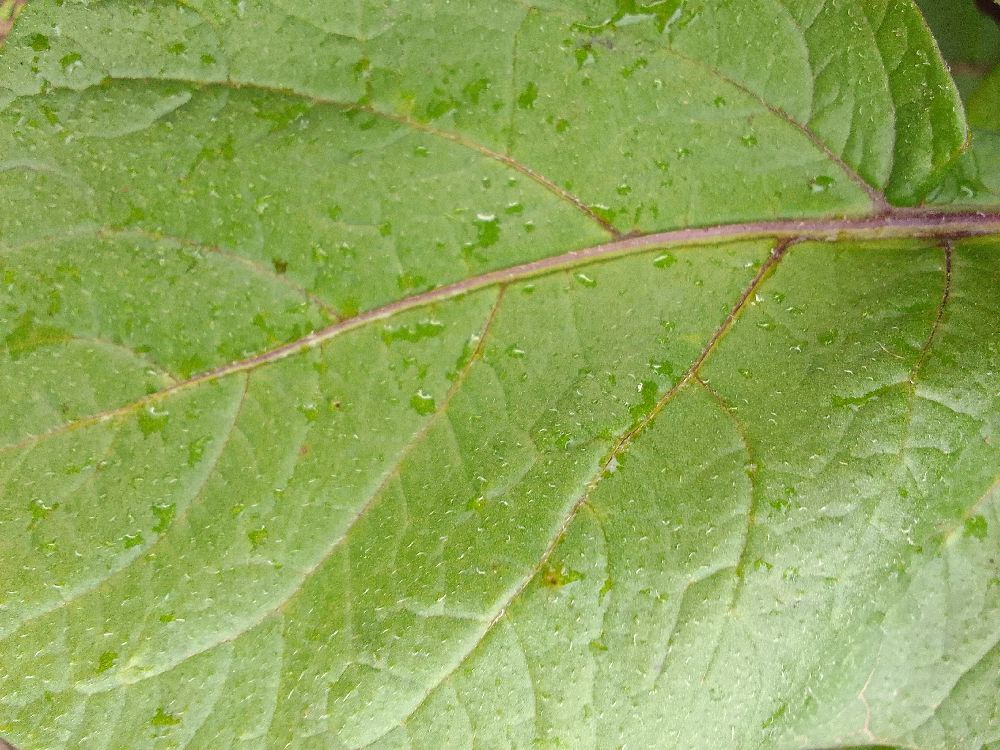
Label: Healthy